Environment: real
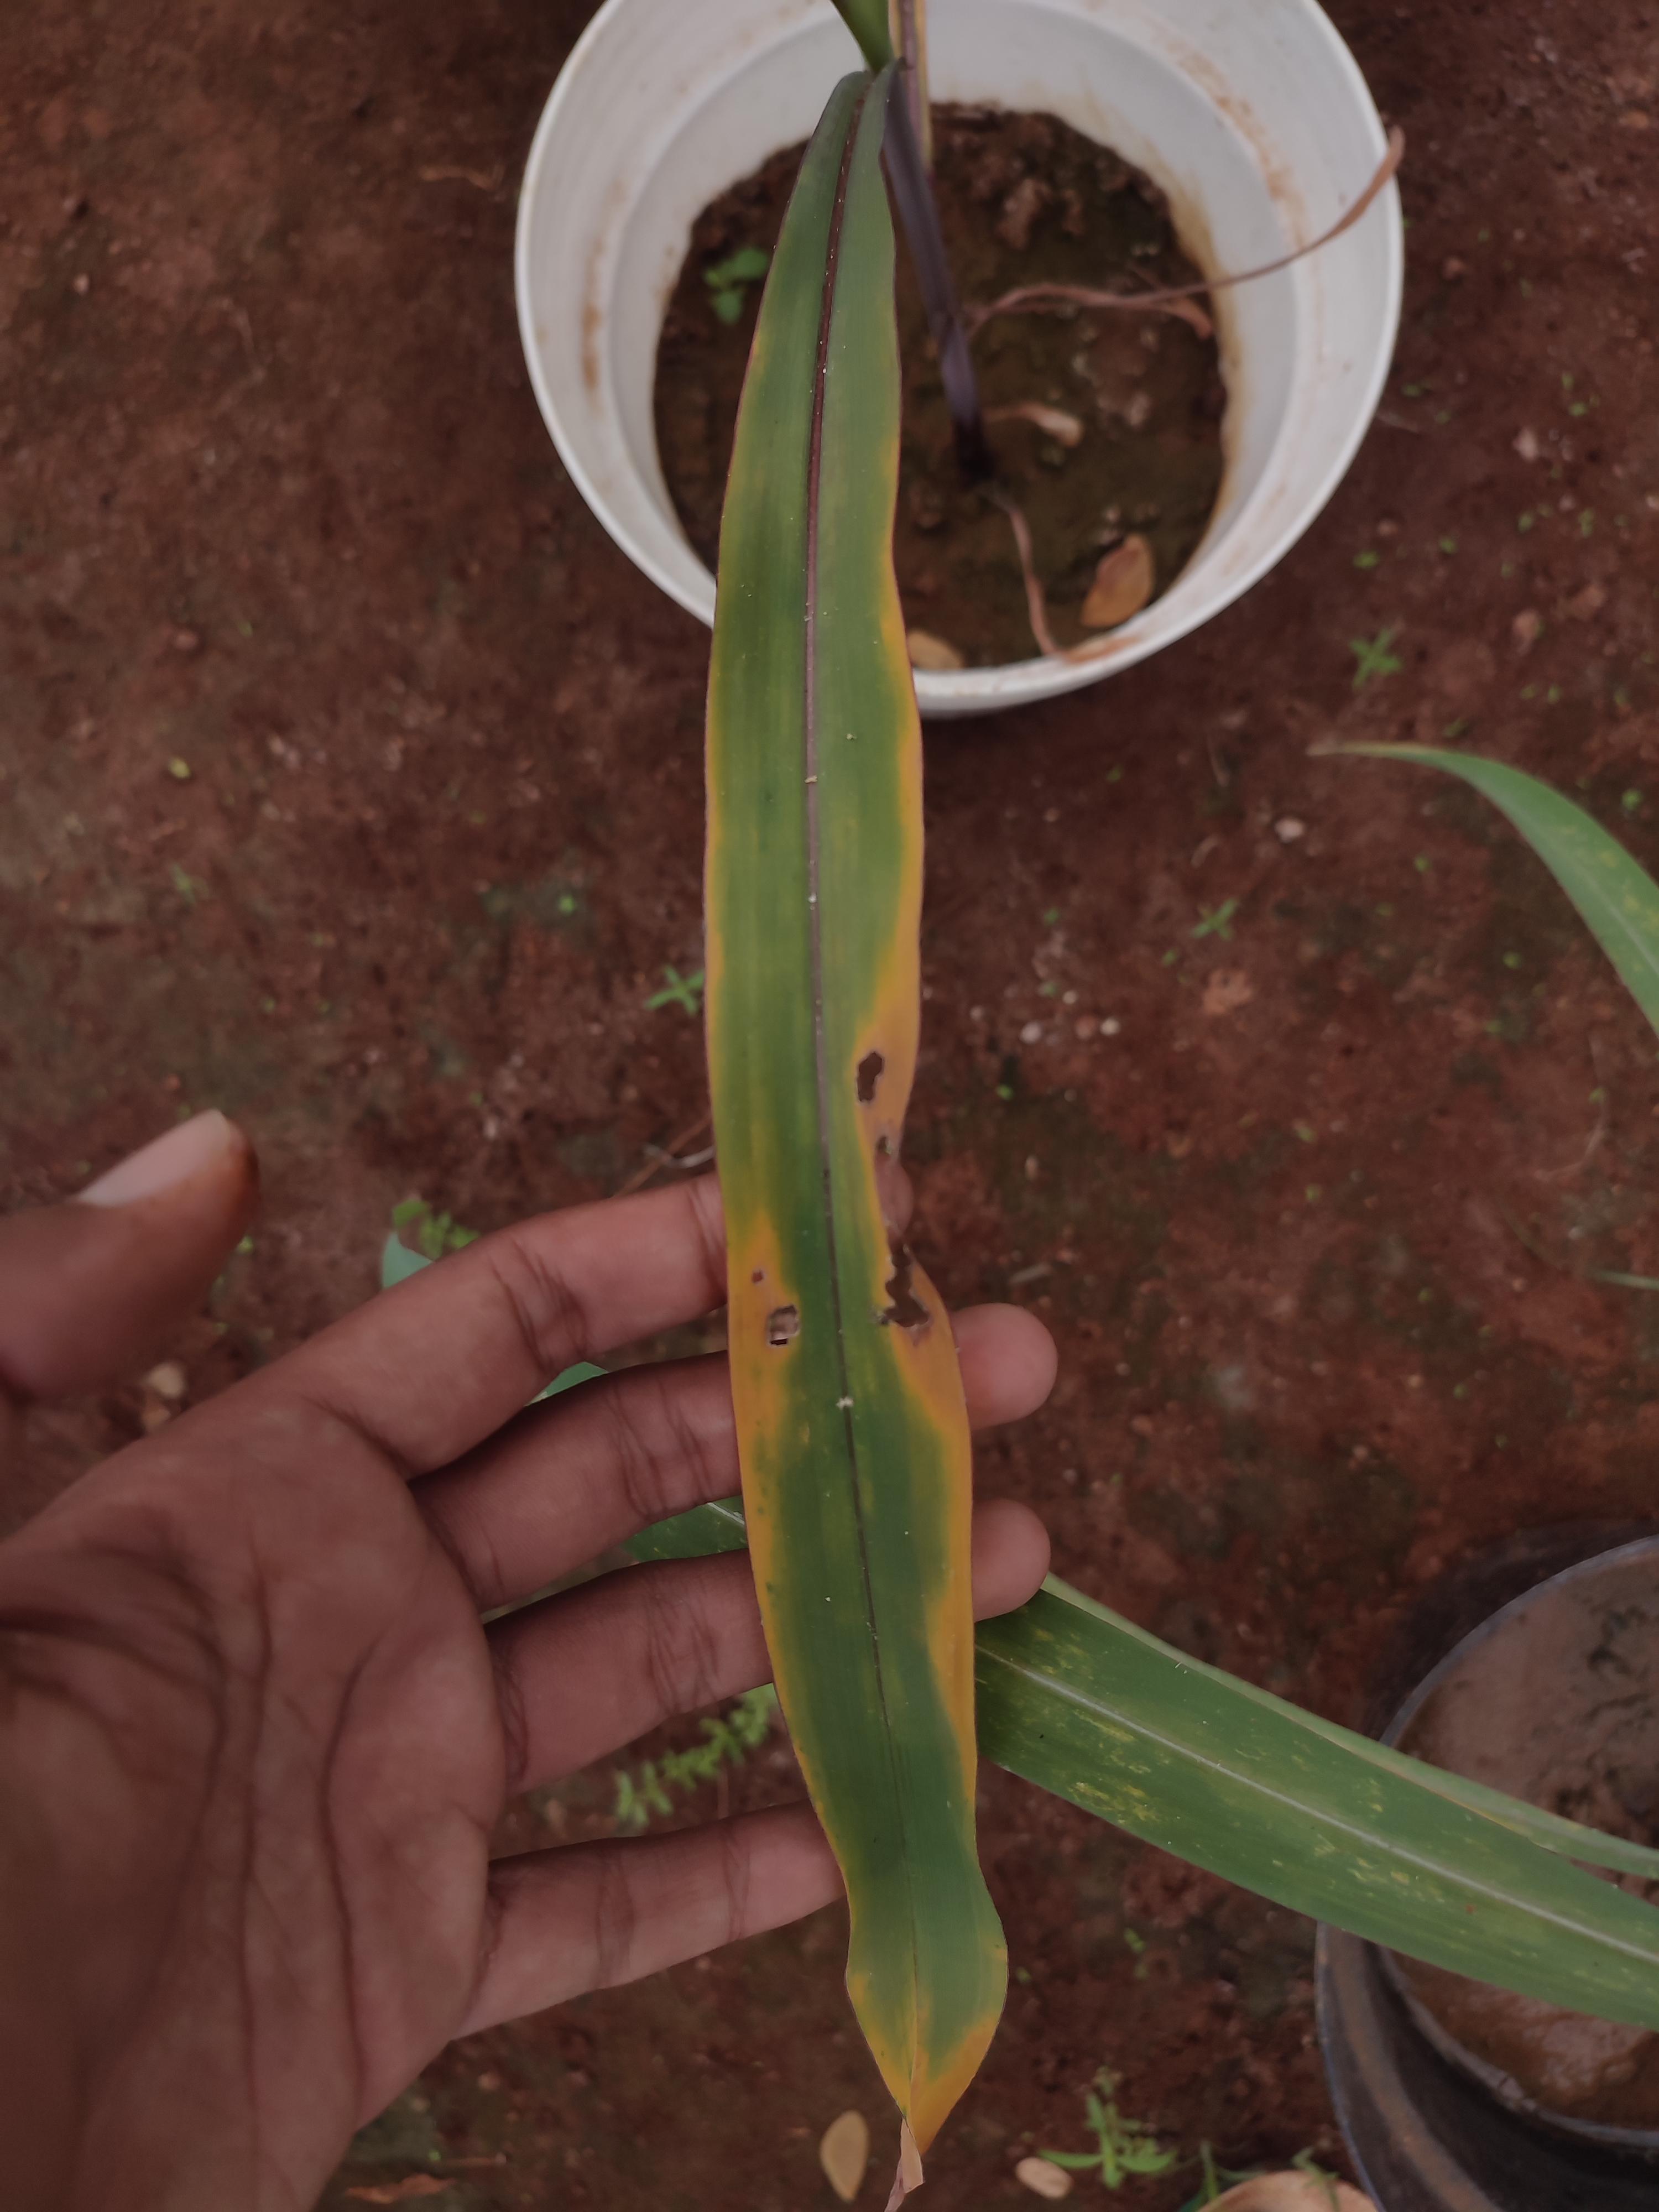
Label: potassium_deficiency